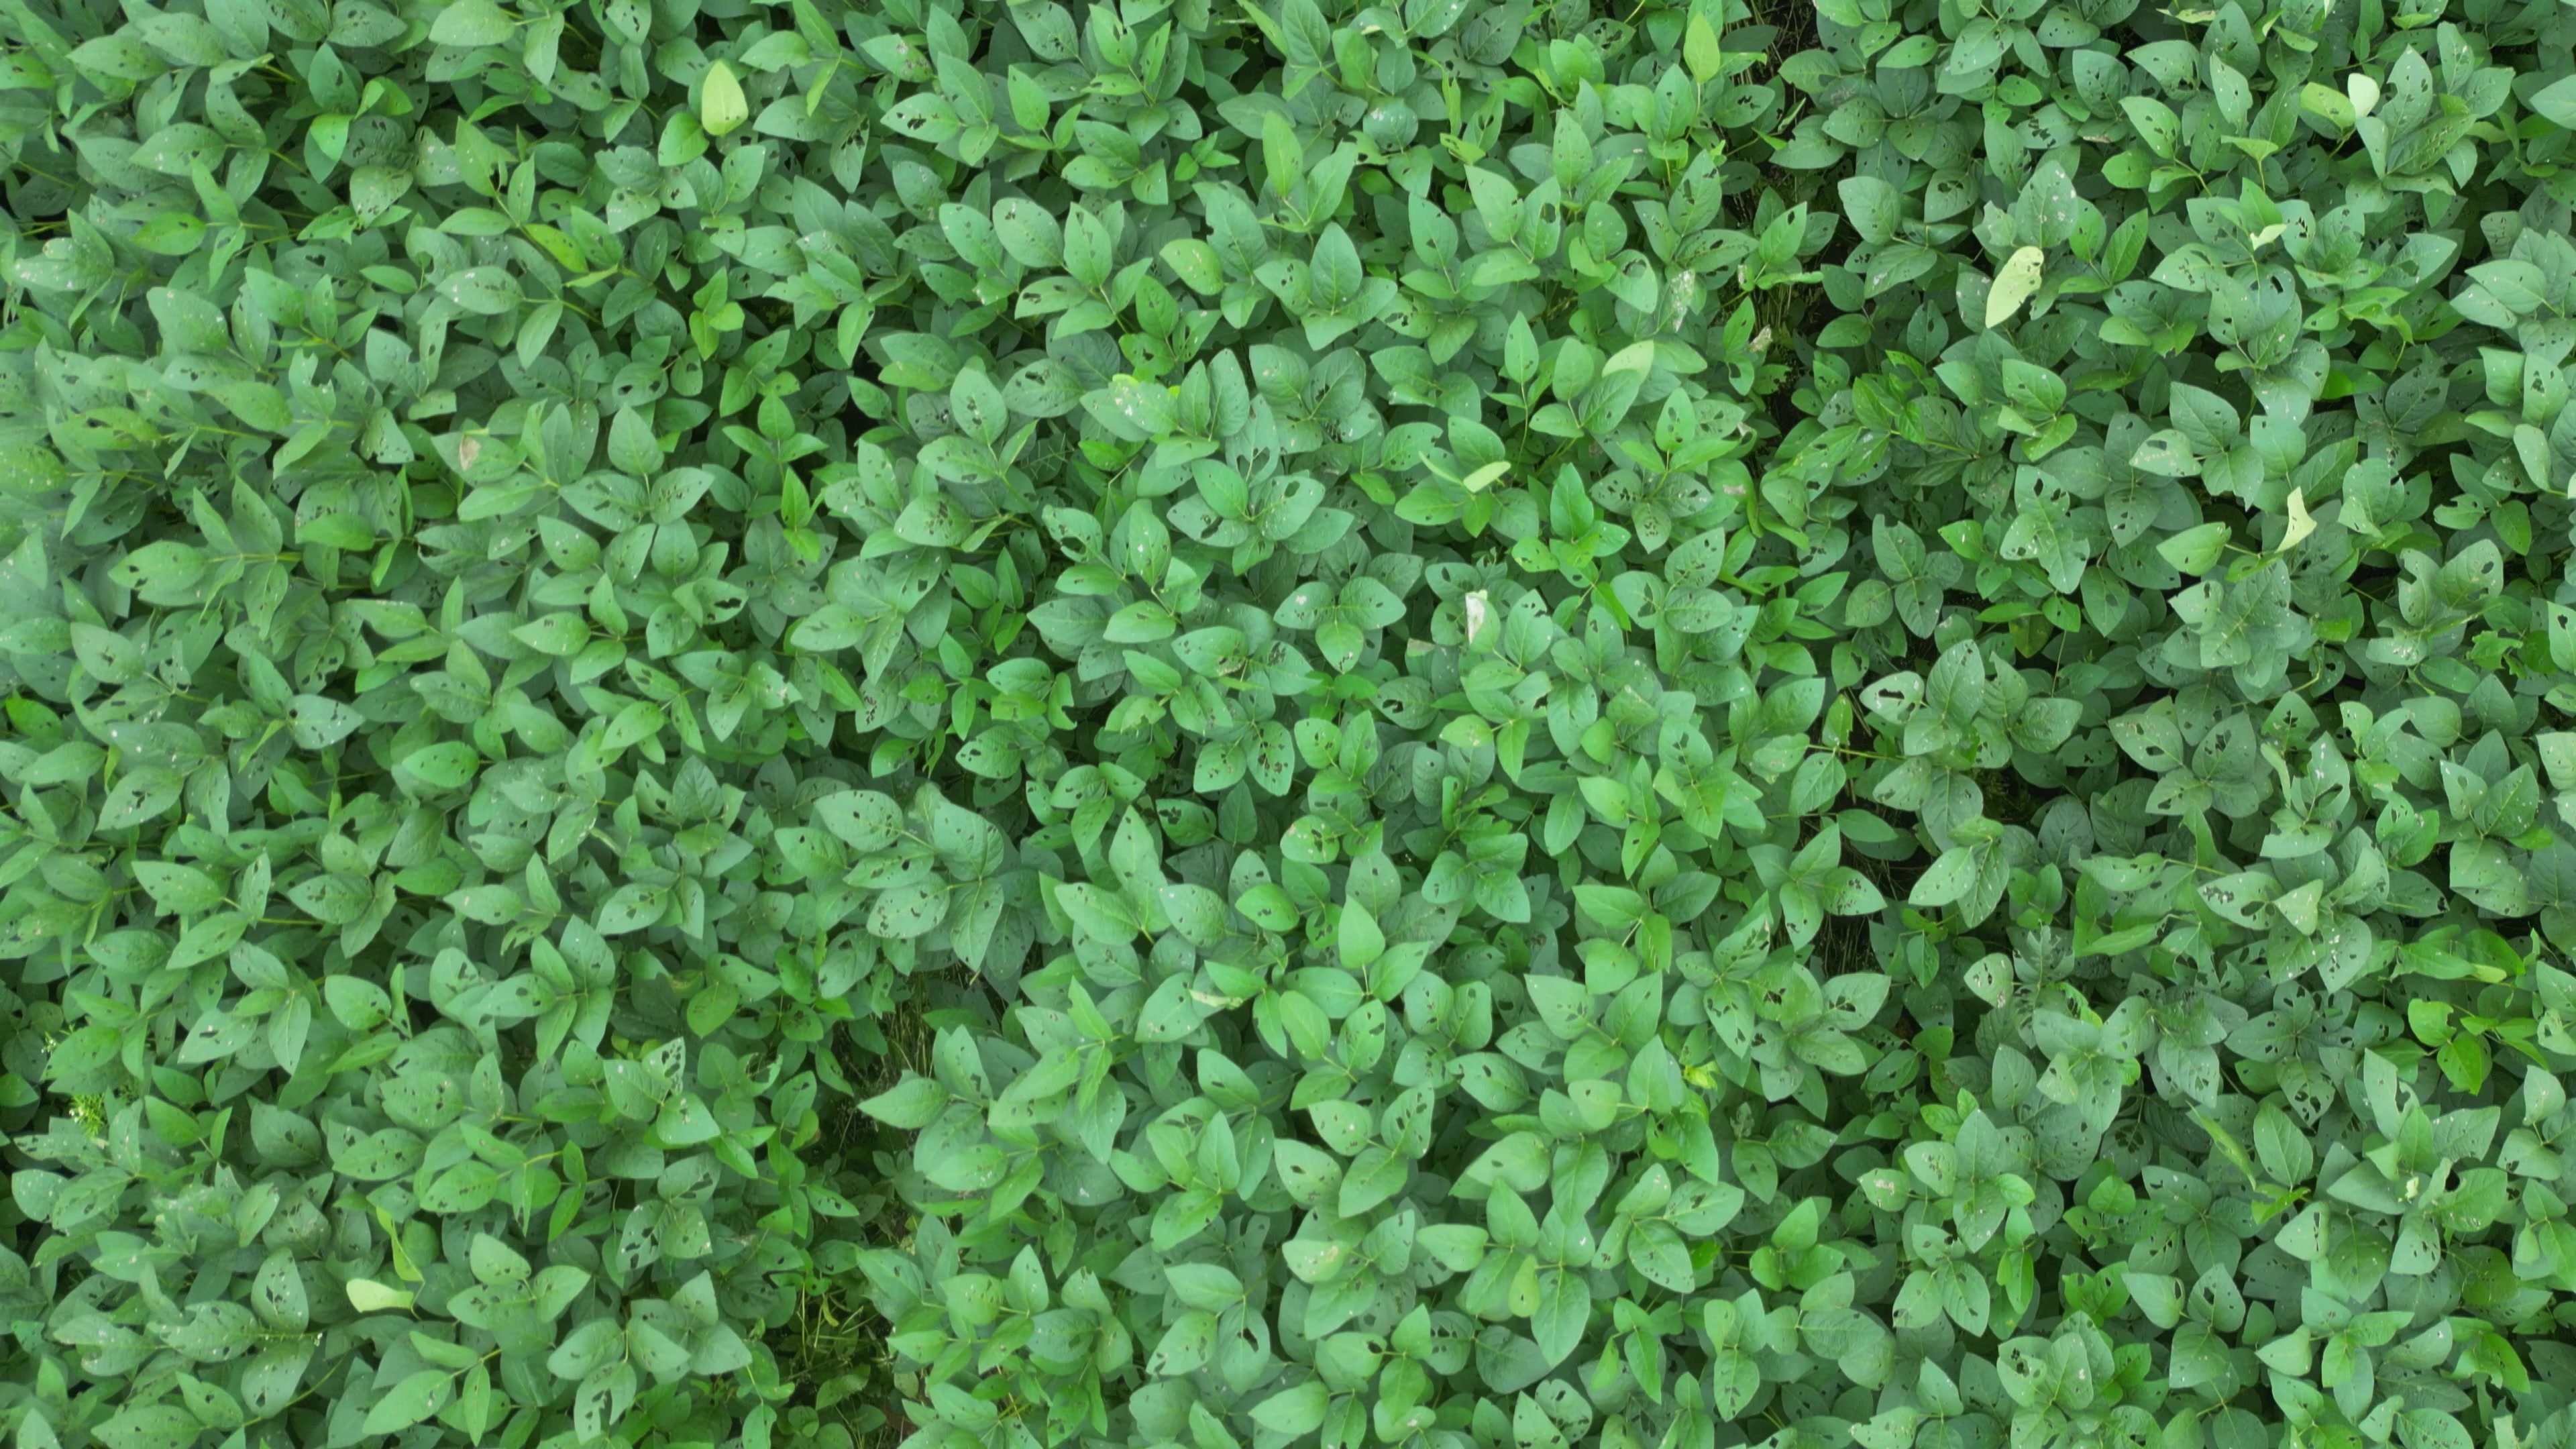
Label: Semilooper_Pest